Herrick Elevator

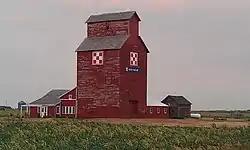

Herrick Elevator is a grain elevator in Herrick, South Dakota. It was built in 1907, and added to the National Register of Historic Places in 2003. The elevator was in service until 1998. It has since been restored along with the attached shed that has been converted into lodgings.